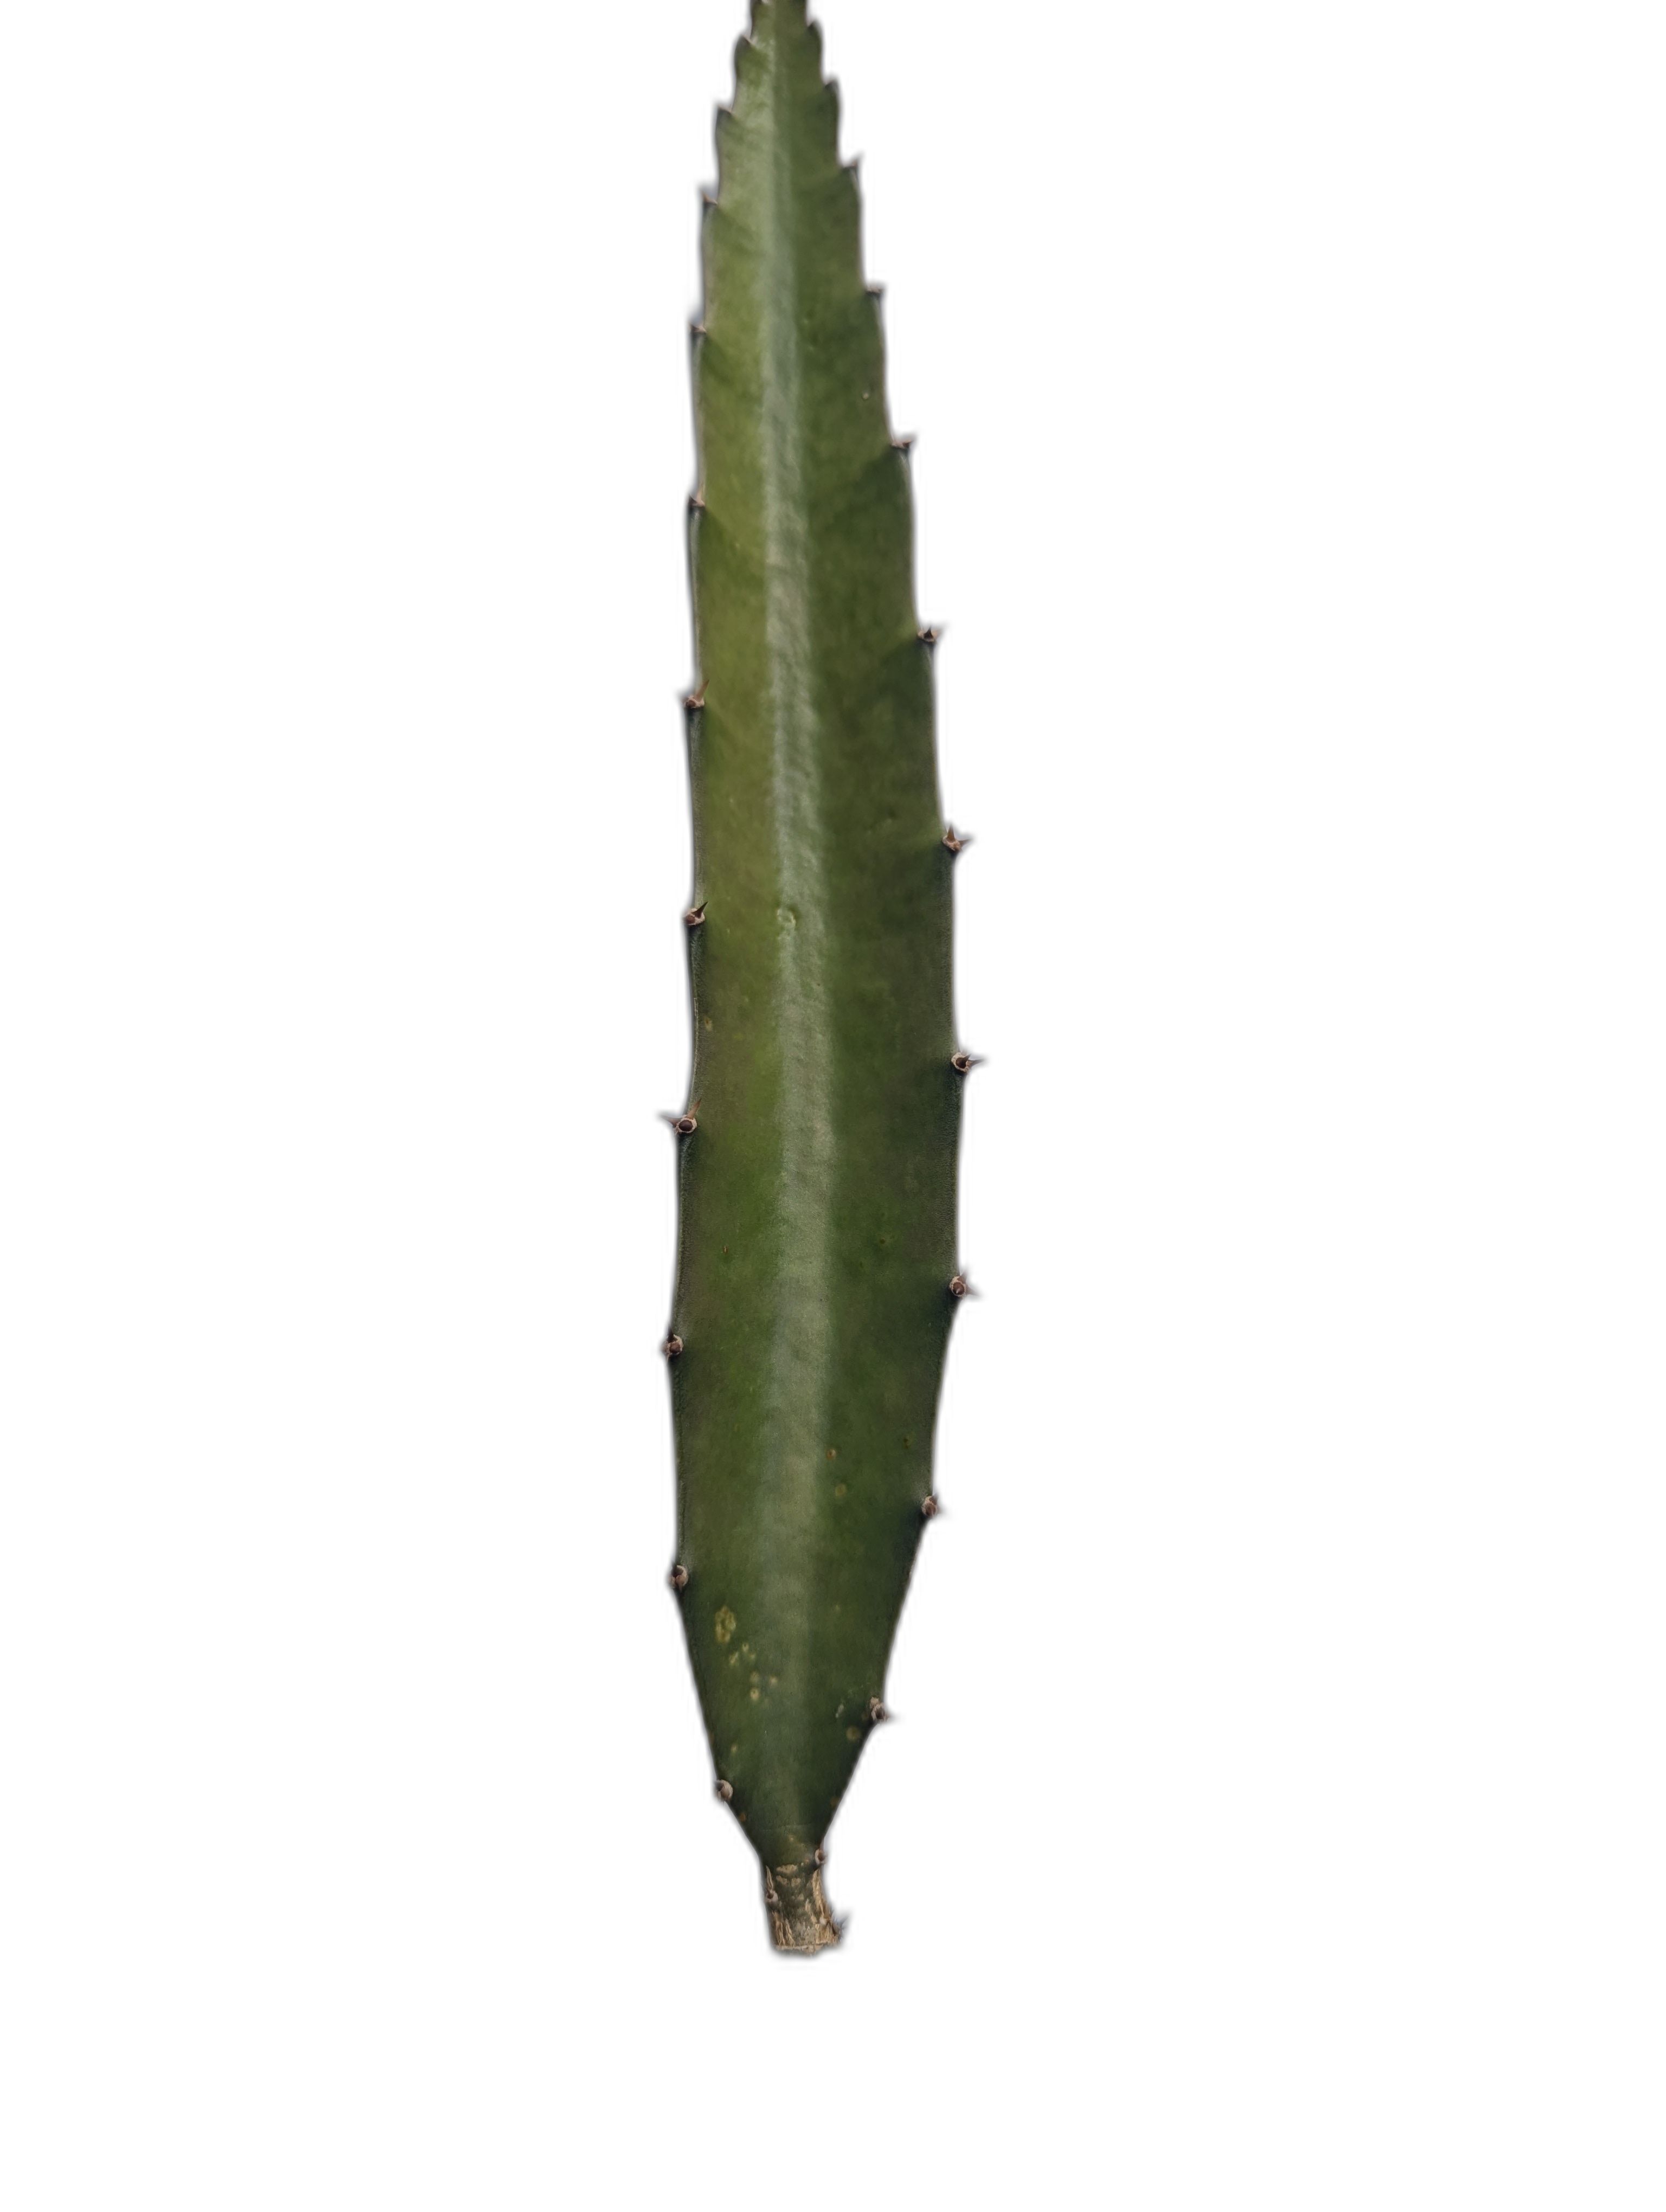
Label: Good leaf